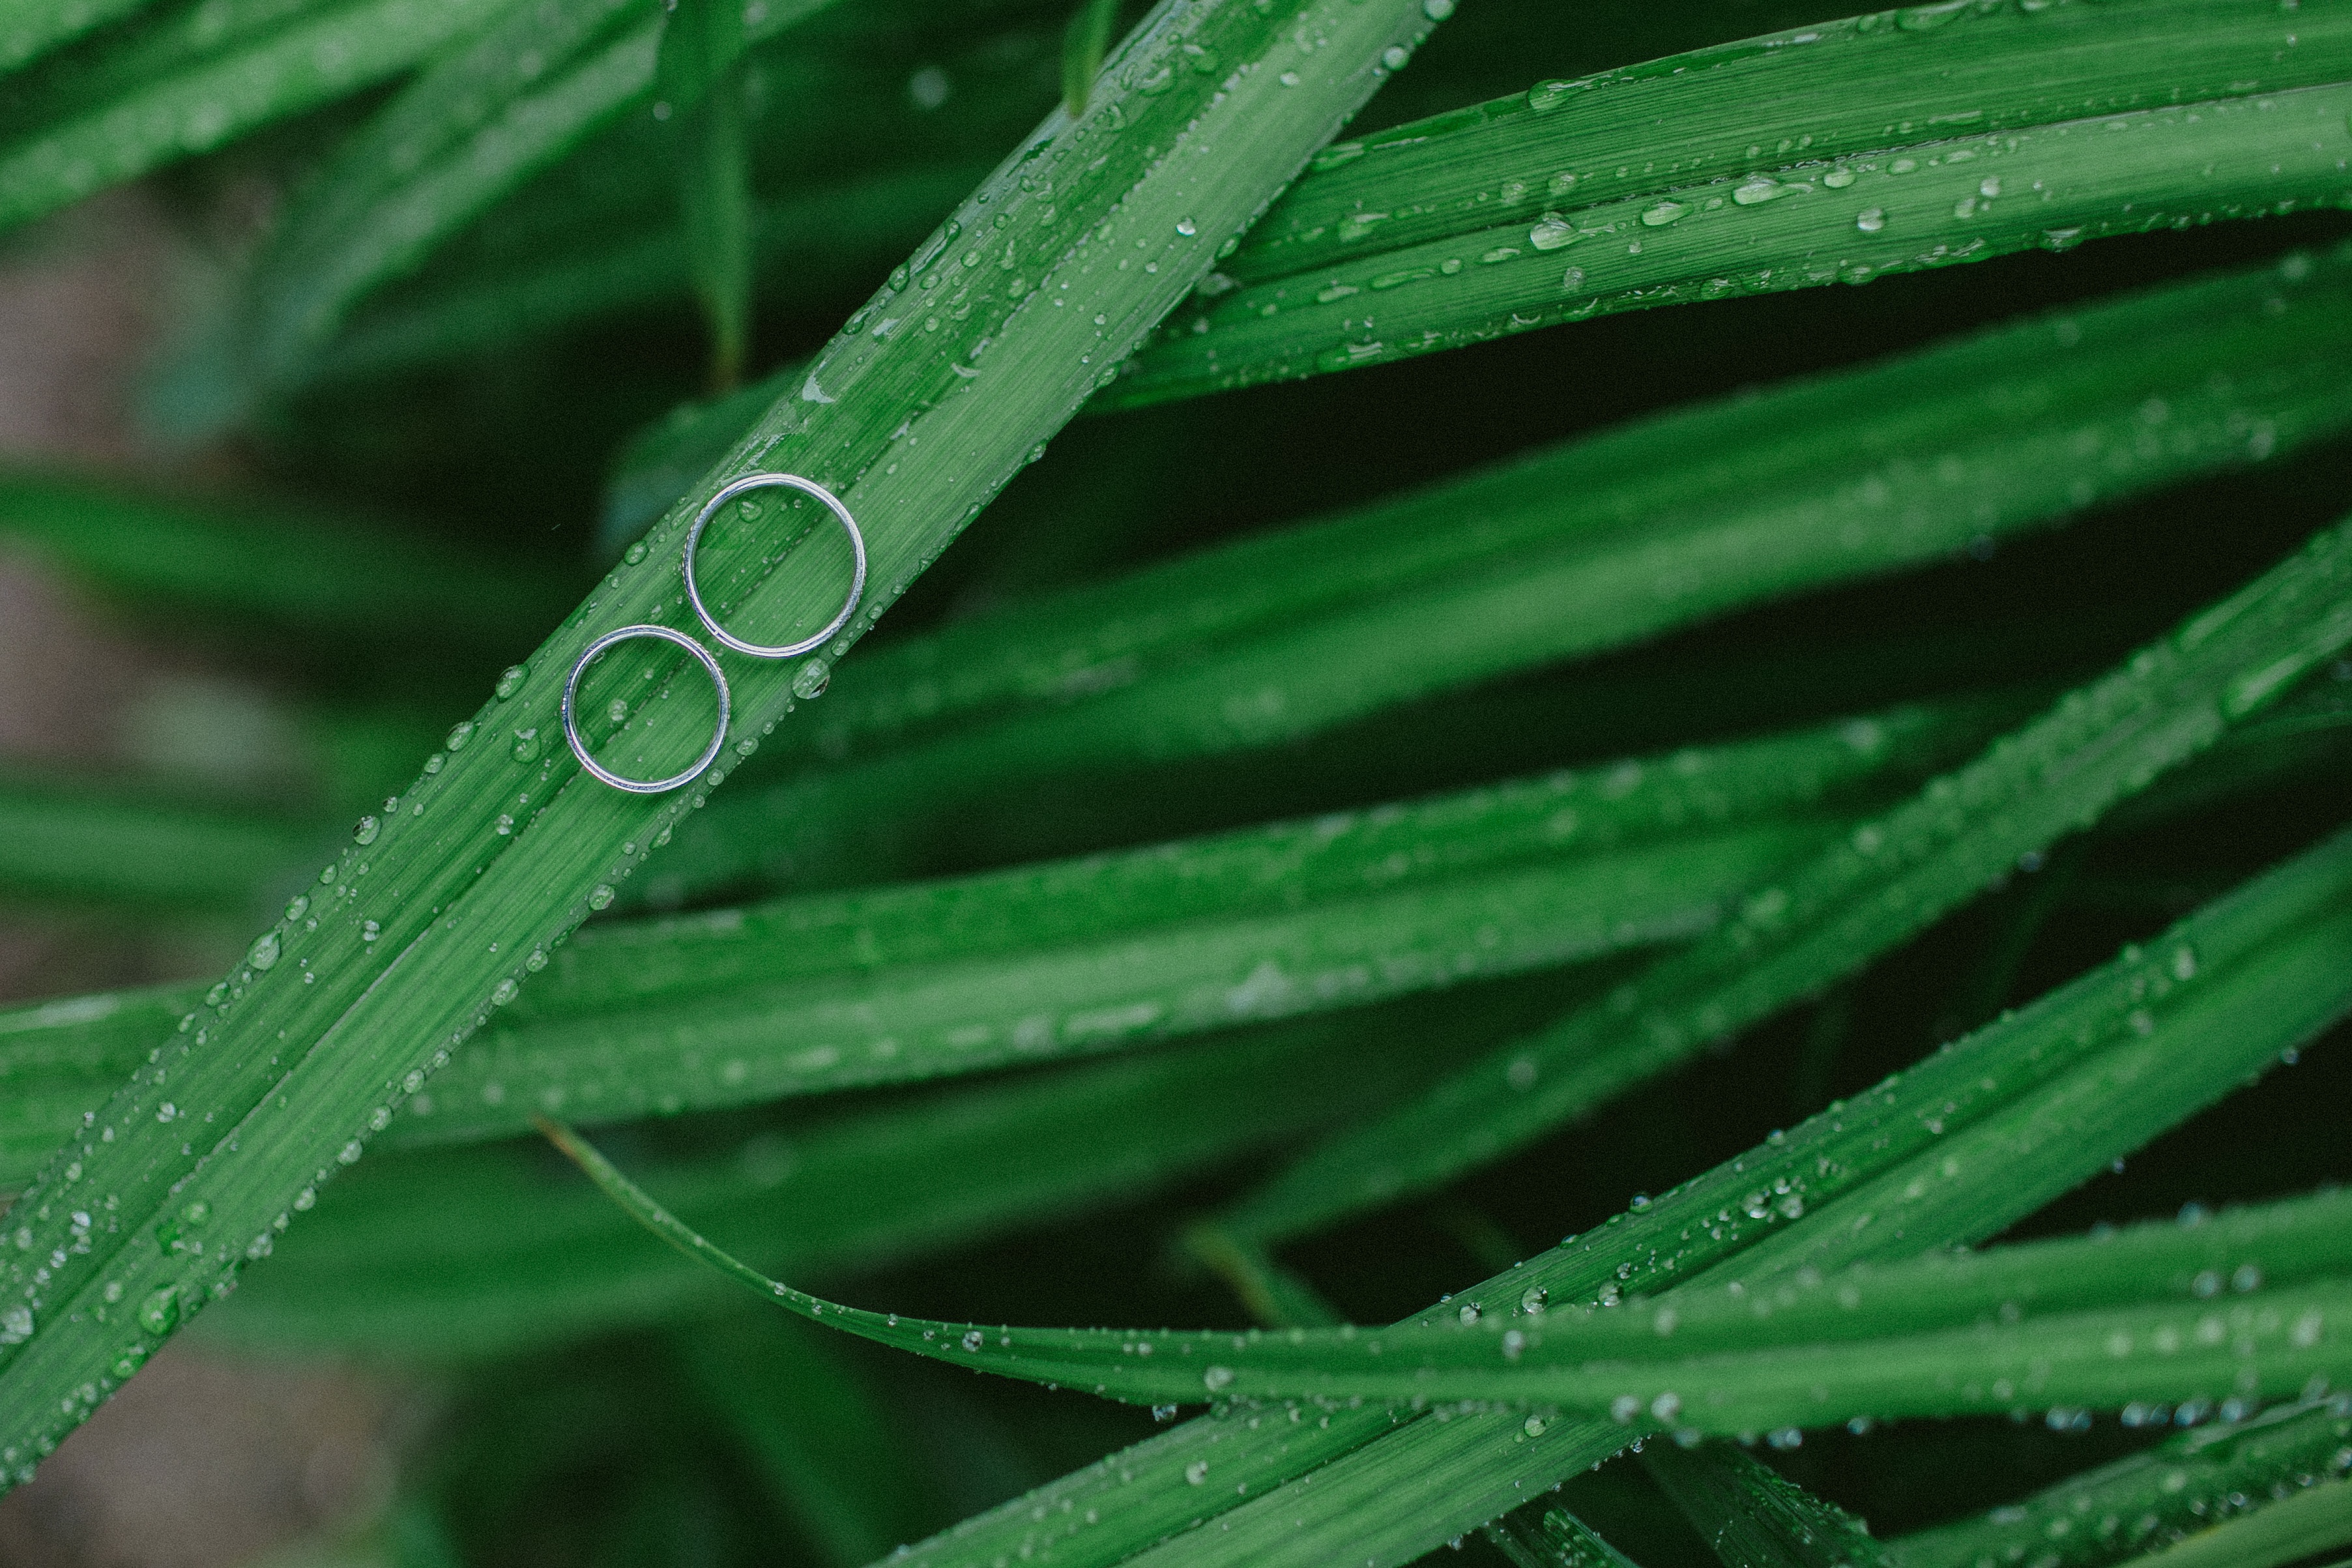
grass, branch, dew, plant, lawn, leaf, flower, green, botany, flora, close up, moisture, macro photography, grass family, plant stem, land plant